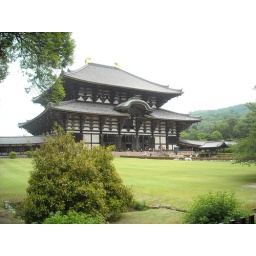
The largest wooden building in the world, housing a massive statue of Buddha.